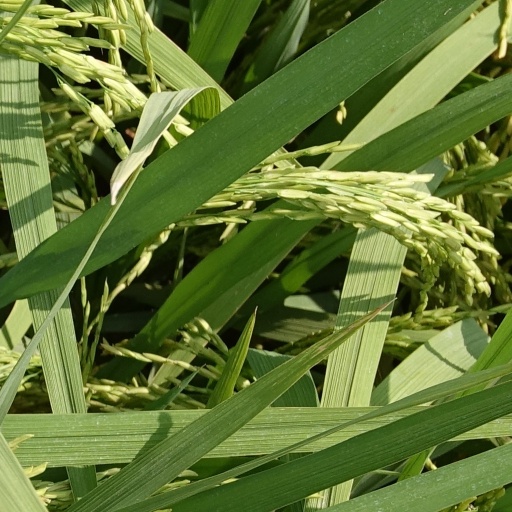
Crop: rice